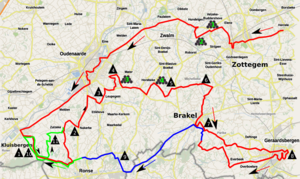
Le Tour des Flandres 2019 est la 103ᵉ édition de cette course cycliste masculine sur route. Il a lieu le 7 avril 2019 dans la Région flamande, en Belgique, et fait partie du calendrier UCI World Tour 2019 en catégorie 1.UWT.